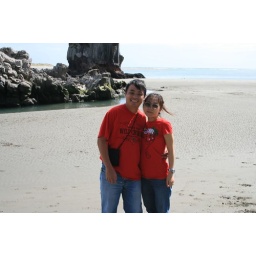
Both of us wearing Wild Cherry shirt on a beach in Sumner.